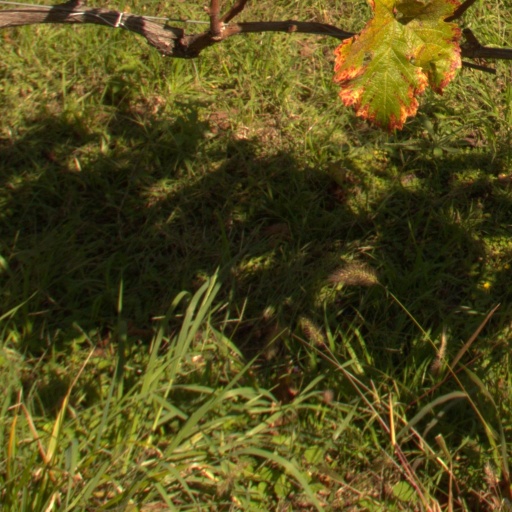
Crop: grape